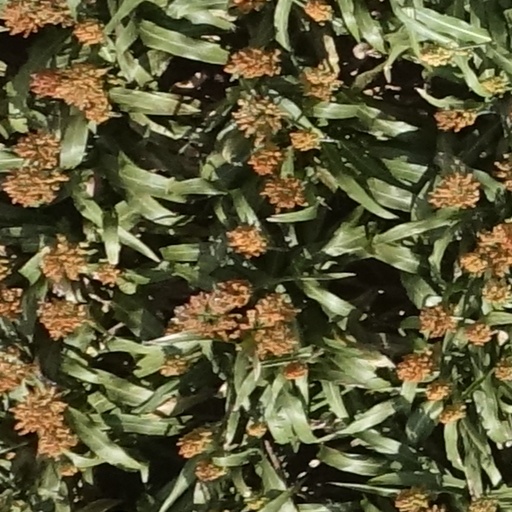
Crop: sorghum